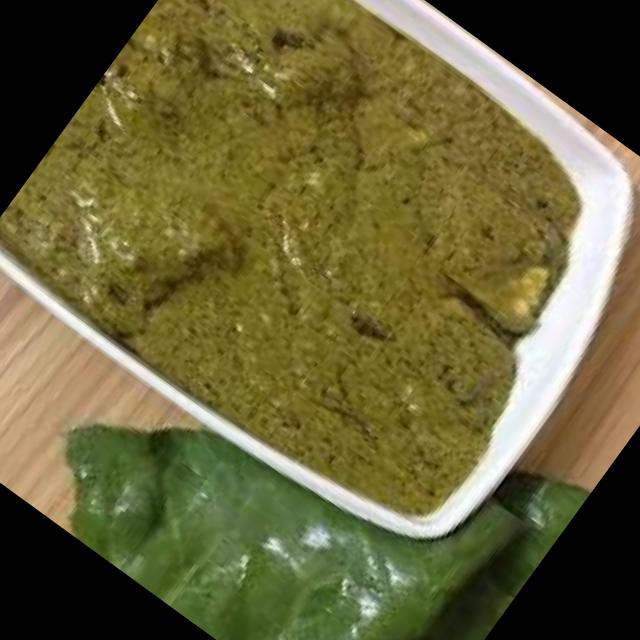
Dish: palak_paneer